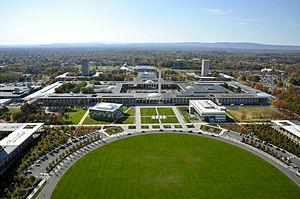
Edward Durell Stone est un architecte américain moderniste du XXᵉ siècle.